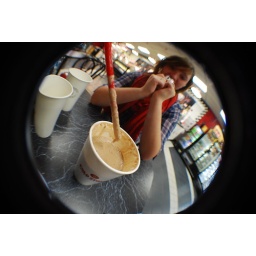
a cute boy put gummy bears in my chocolate shake&amp;lt;333333333